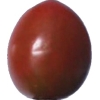
Label: tomato_cherry_maroon